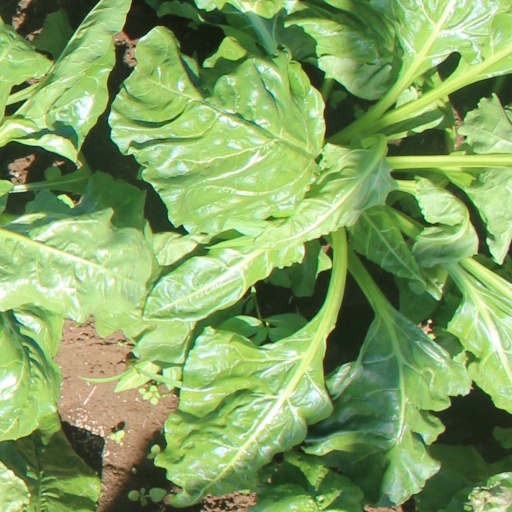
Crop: sugar beet